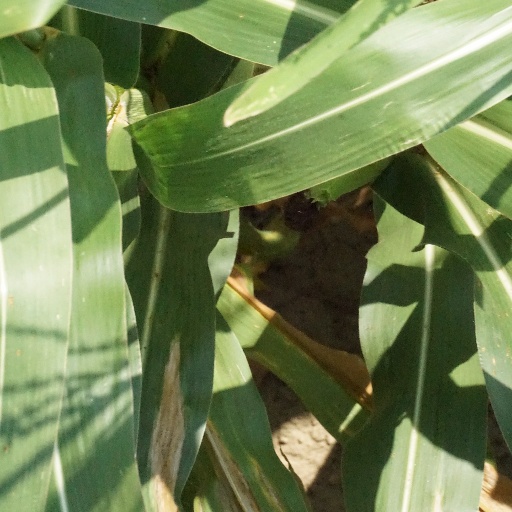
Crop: maize; corn